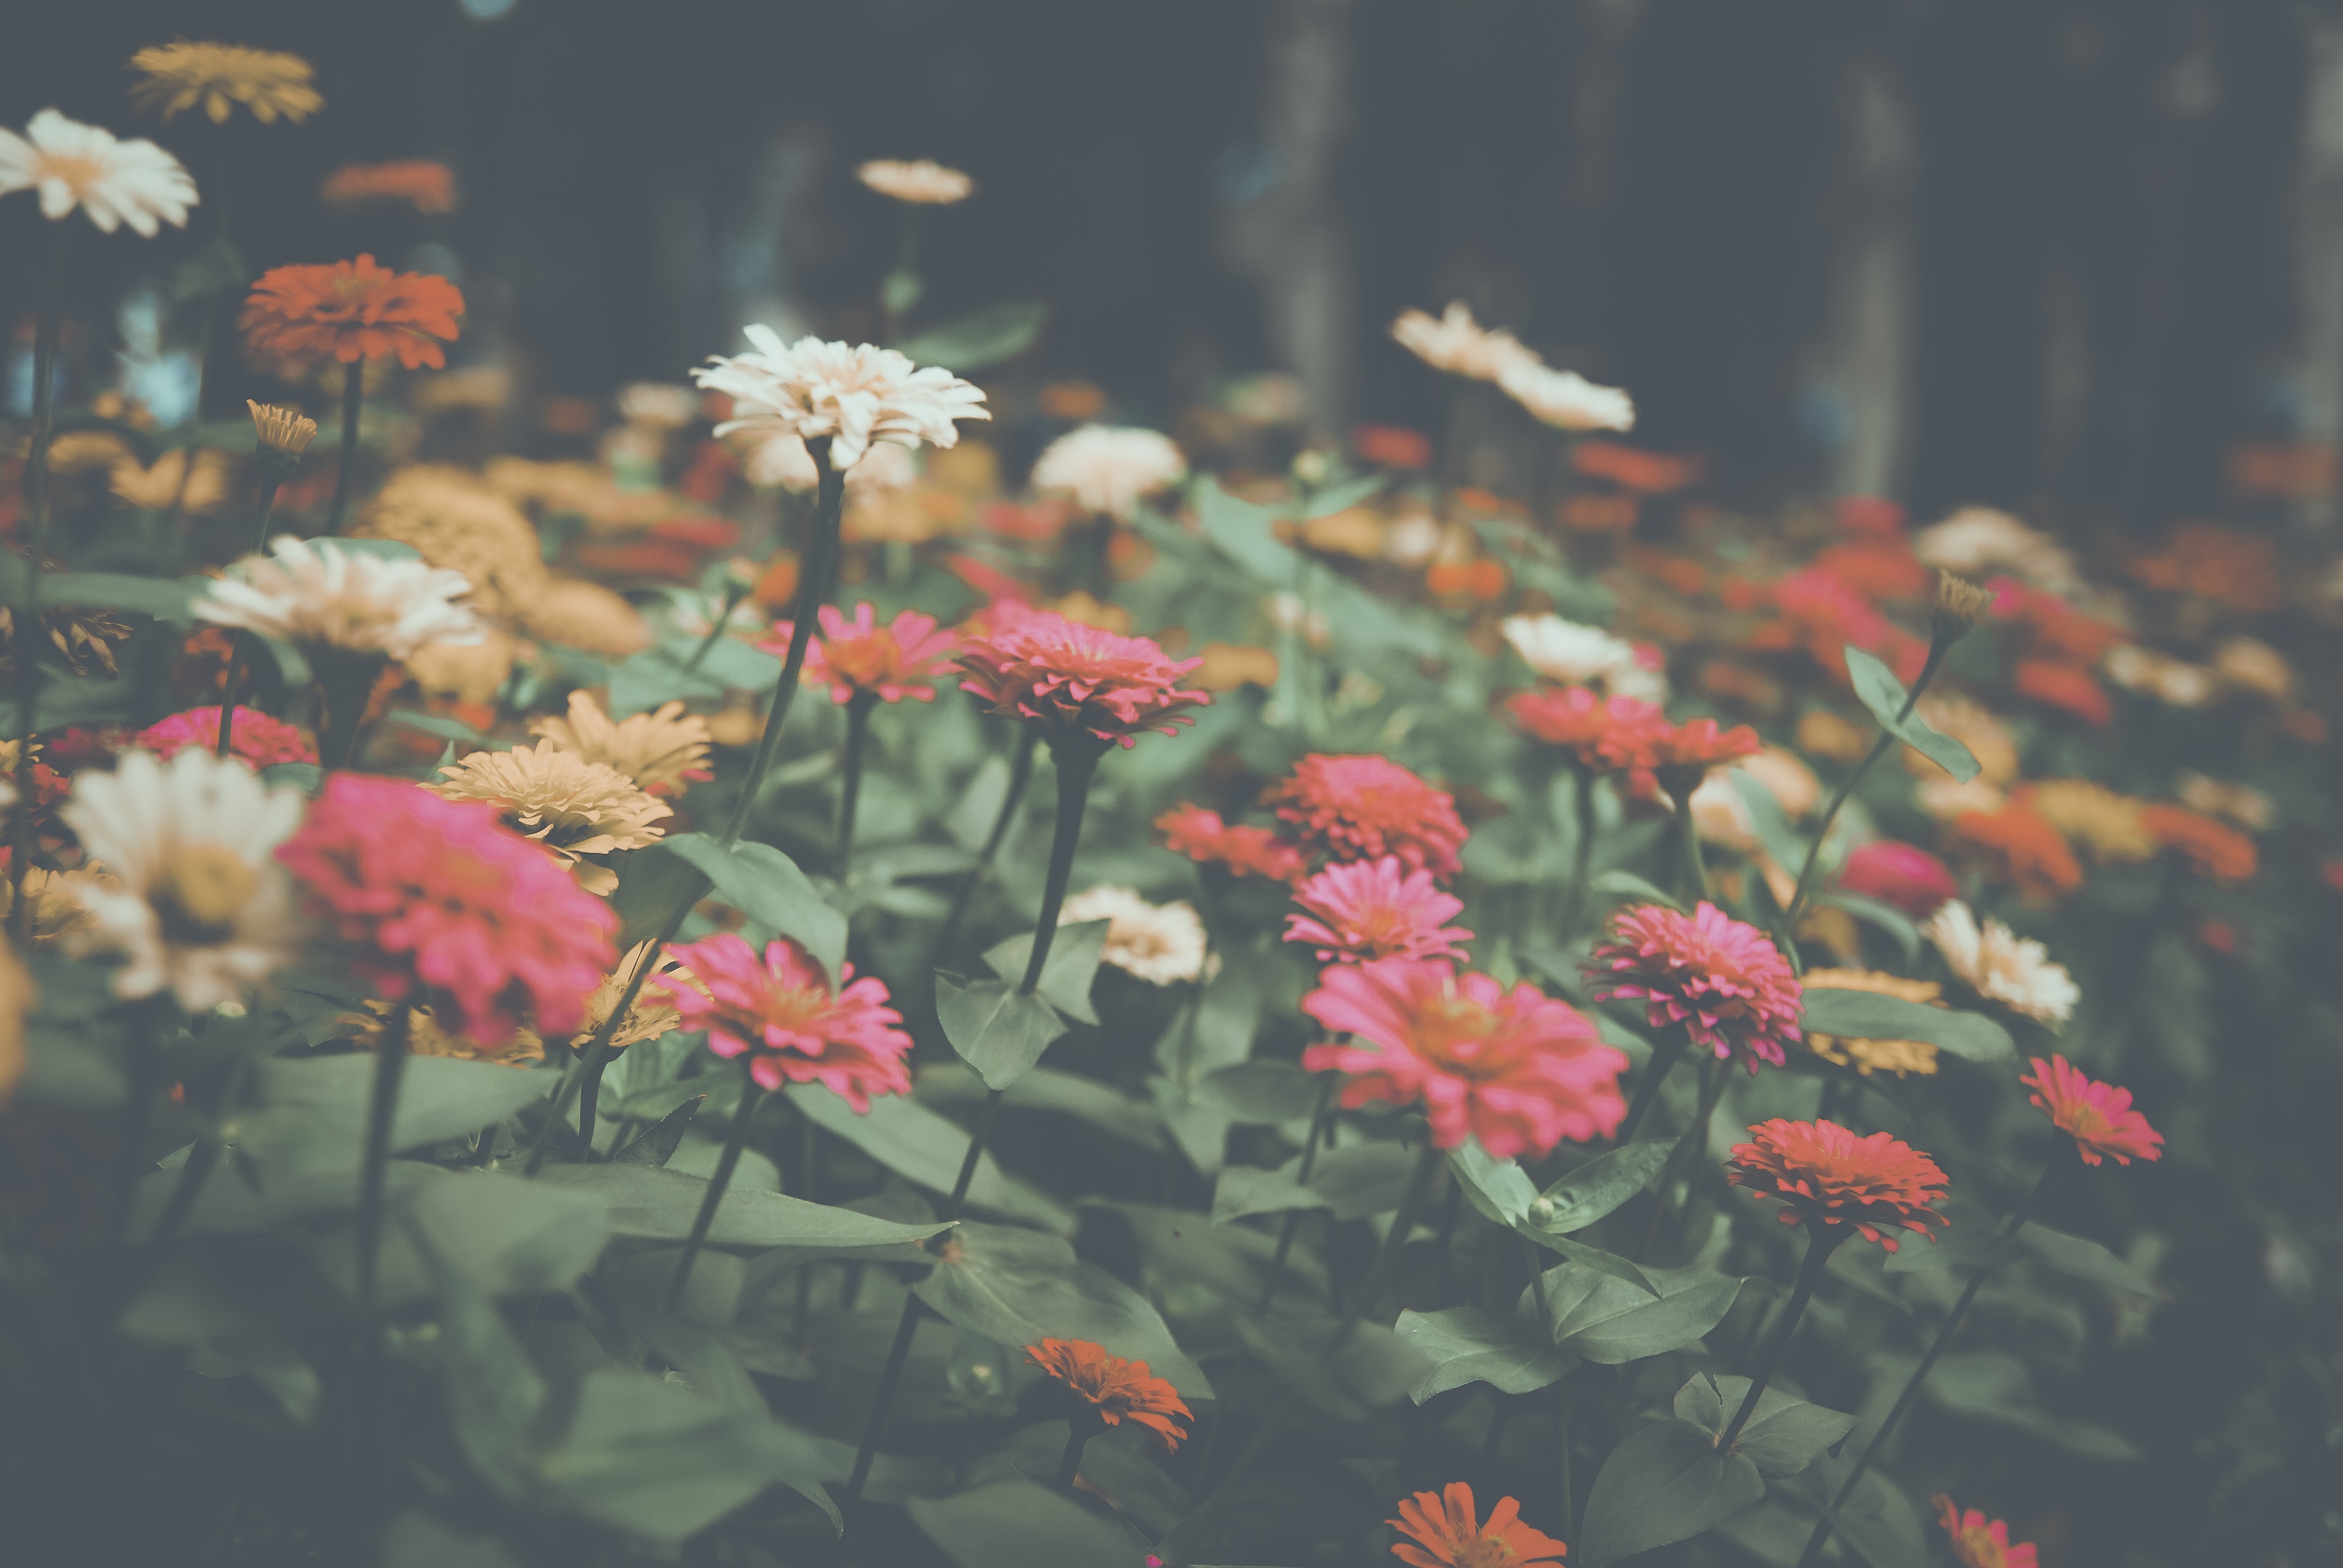
tree, nature, blossom, growth, plant, field, leaf, flower, petal, bloom, summer, floral, rose, red, color, autumn, park, botany, garden, flora, season, painting, wildflower, outdoors, peach, filter, flowering plant, land plant